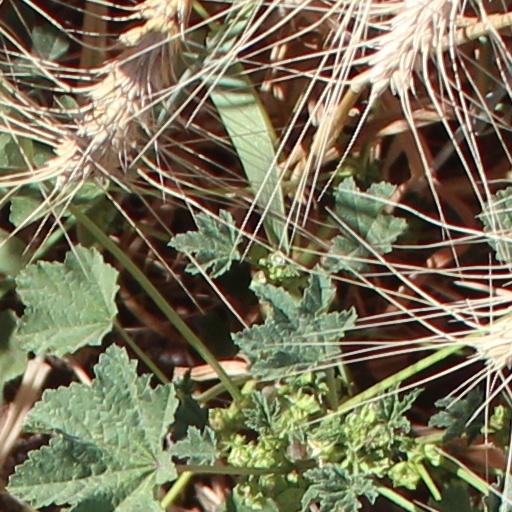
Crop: wheat